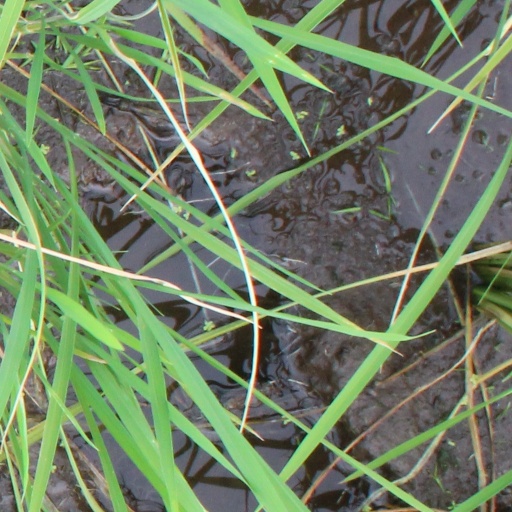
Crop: rice